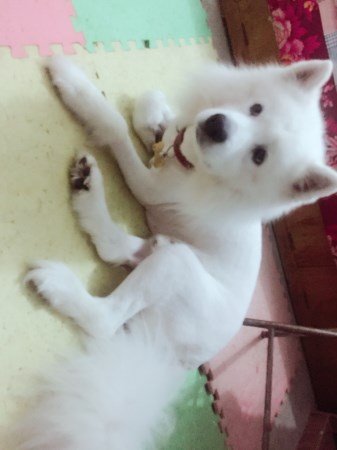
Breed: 2192-n000088-Samoyed